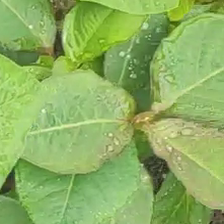
Weed species: Moti_dudhi(Euphorbia_geneculata_L)